Labor Party (South Korea)

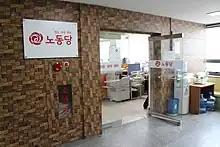
Headquarters and Seoul bureau building of the Labor Party in 2018

After the New Progressive Party and the Socialist Party voted to unite in 2012, the Labor Party was officially formed the following year. It held its interim party congress on 21 July 2013.